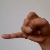
The image shows a hand gesture representing the letter 'J' in Indian Sign Language.